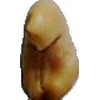
Label: caju_seed